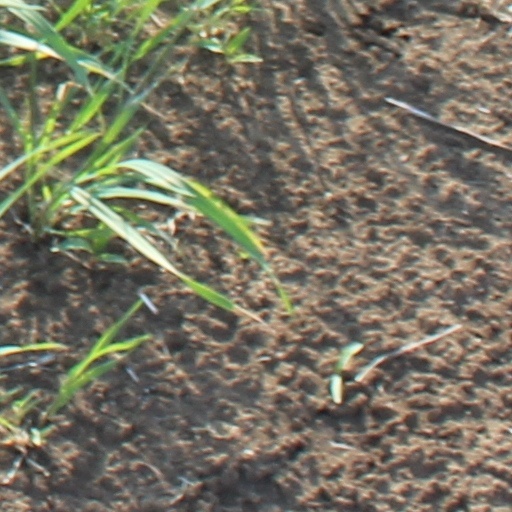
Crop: wheat